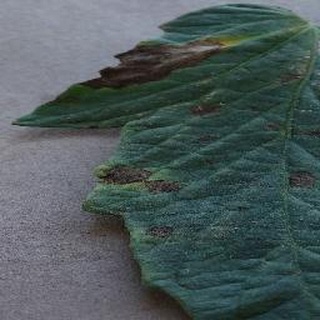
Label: tomato_early_blight